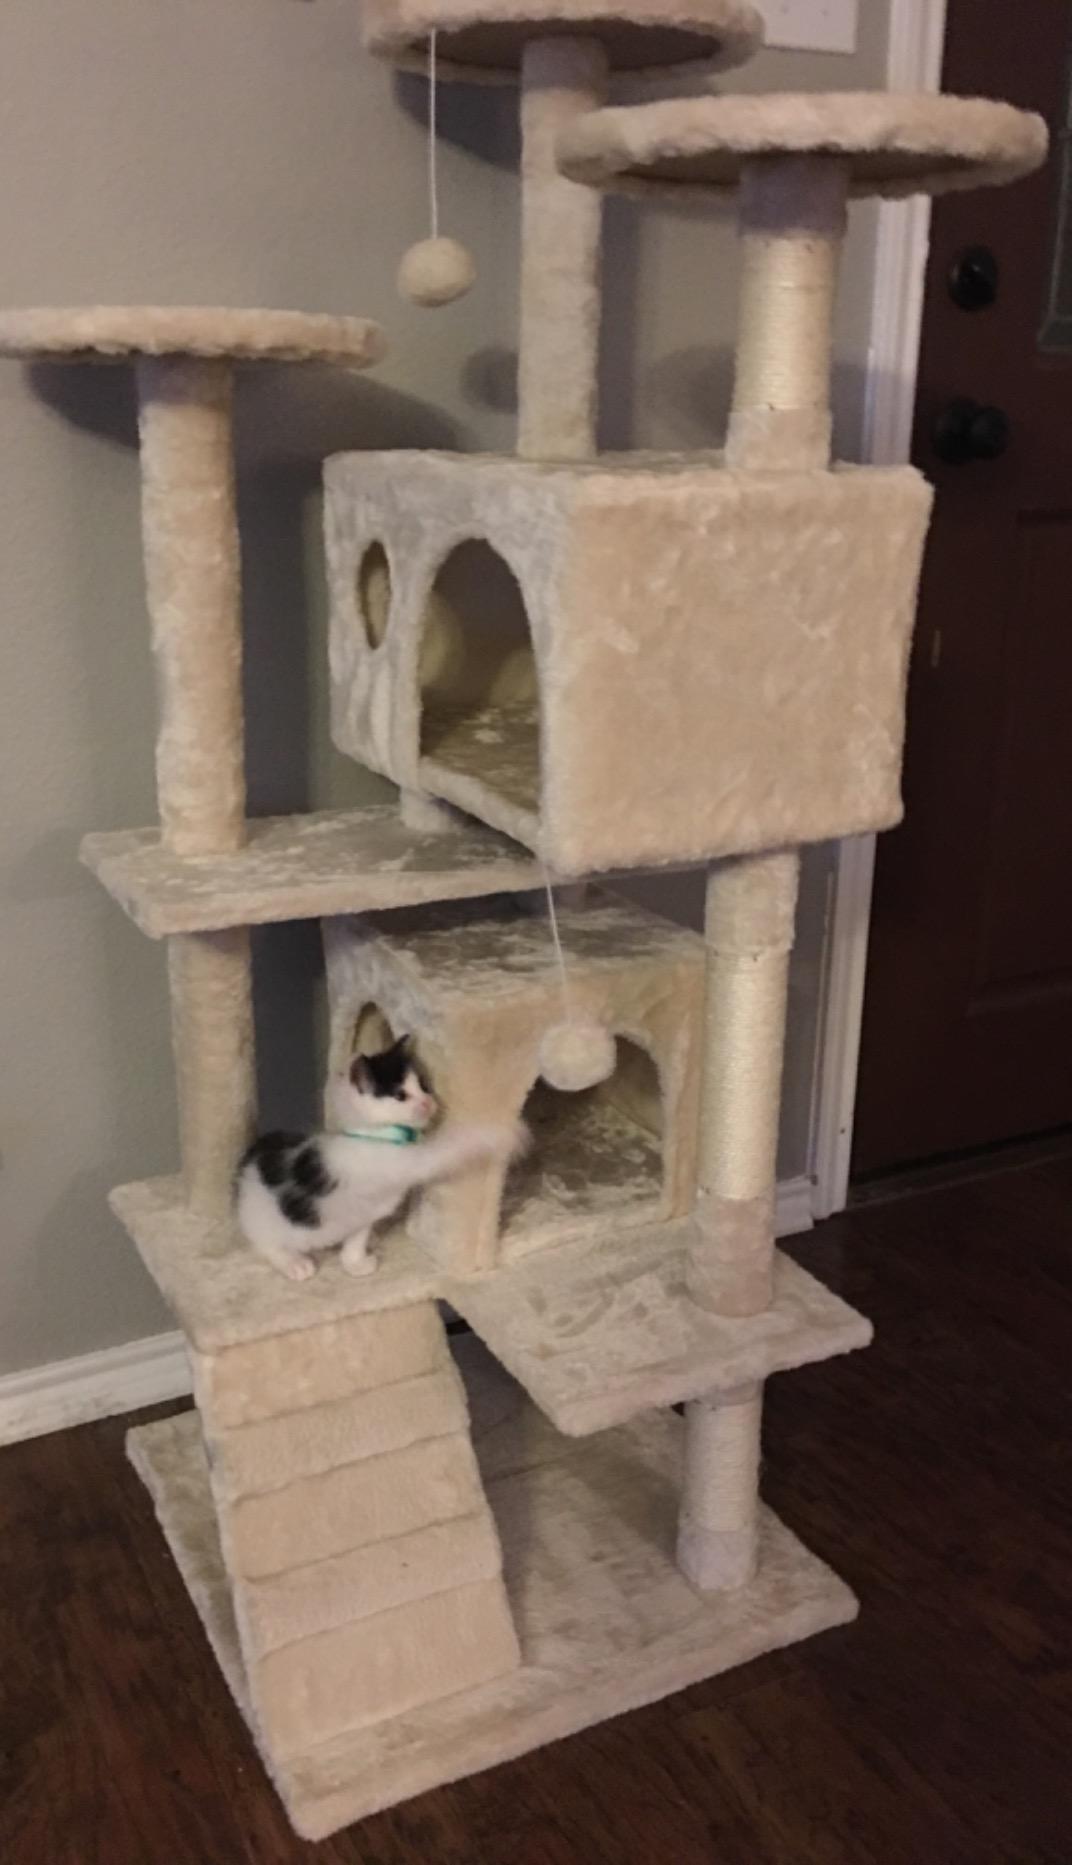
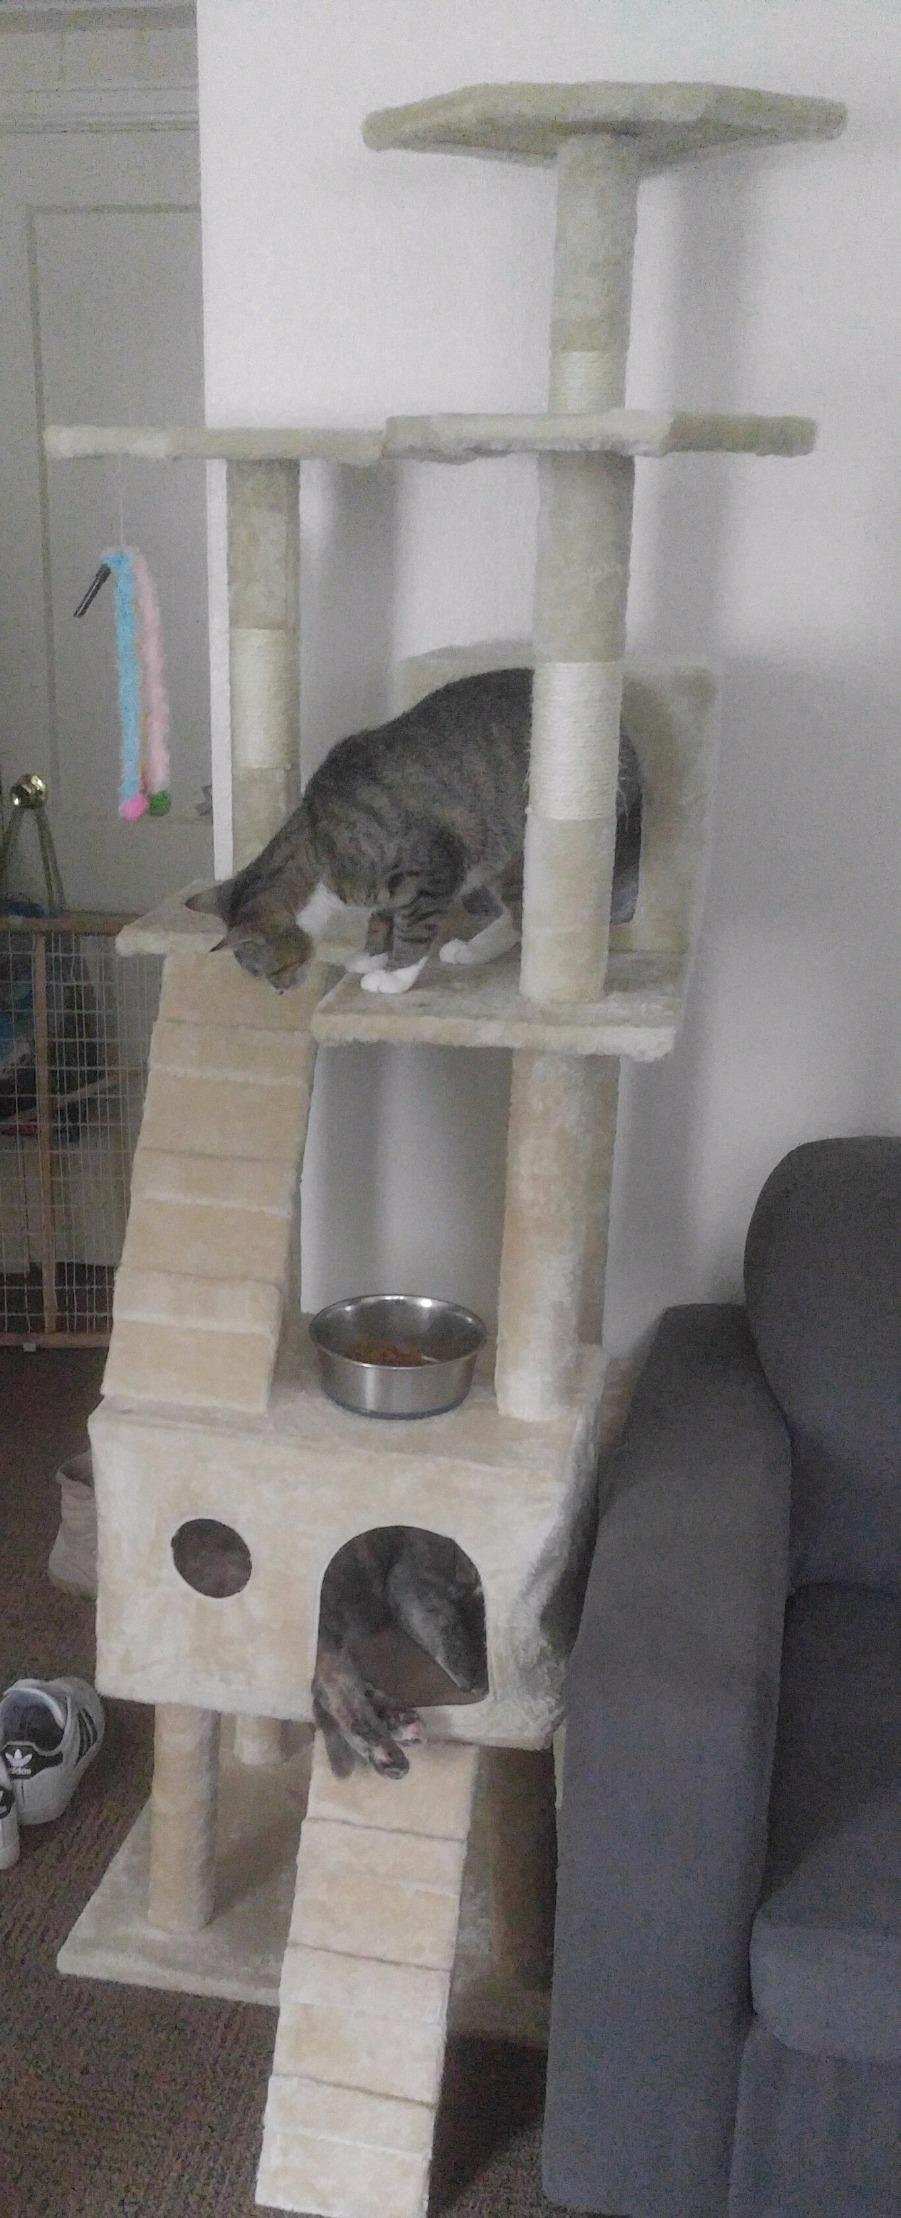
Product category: items_cat tree
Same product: no